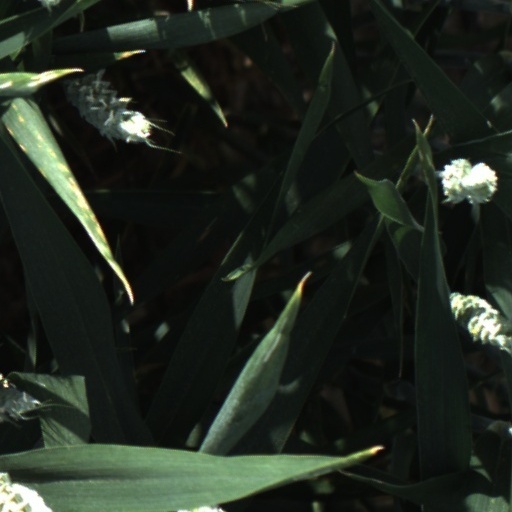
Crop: wheat